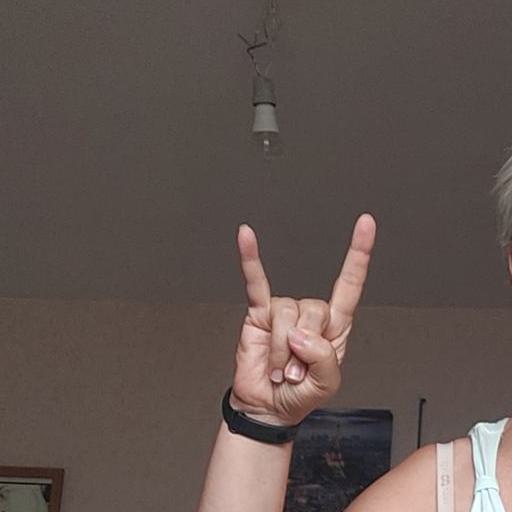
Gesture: rock